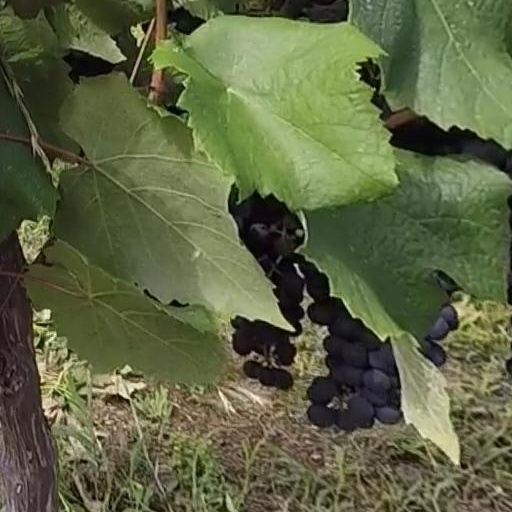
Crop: grape